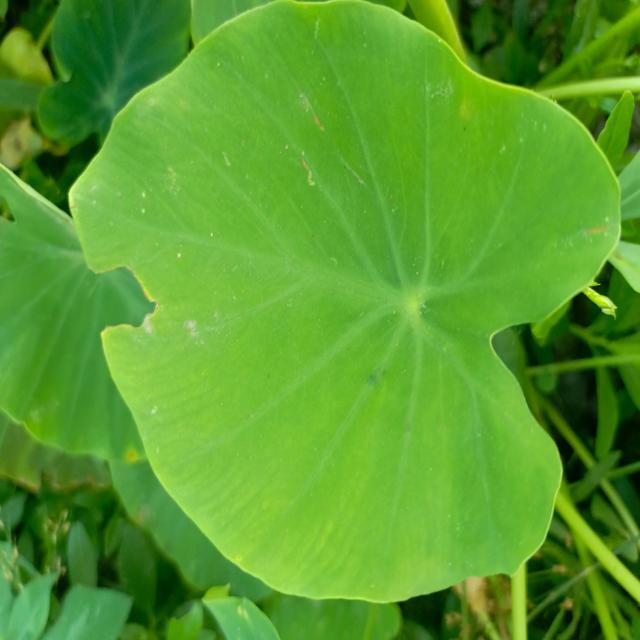
Label: Early_Blight